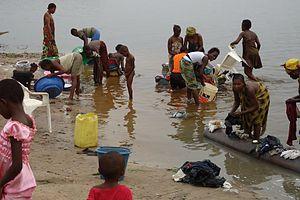
Avec le fleuve Congo dont le bassin versant incorpore de manière assez étroite la totalité du pays - un débit moyen de 41 000 m³/s, et des précipitations abondantes et régulières, la République démocratique du Congo n'est pas dépourvue d'eau. Les eaux de surface de la RDC représentent environ 52 pour cent des réserves en eau de l’Afrique. Cependant, l’abondance en eau contraste nettement avec l’approvisionnement effectif, estimé en 2000 à seulement 7 m³ par individu par an lorsque la quantité d’eau disponible par individu est estimée à 19 967 m³. L’utilisation d’eau en République démocratique du Congo est par habitant considérablement plus faible que celle de plusieurs pays arides du Sahel faisant face à un problème de pénurie physique d’eau.